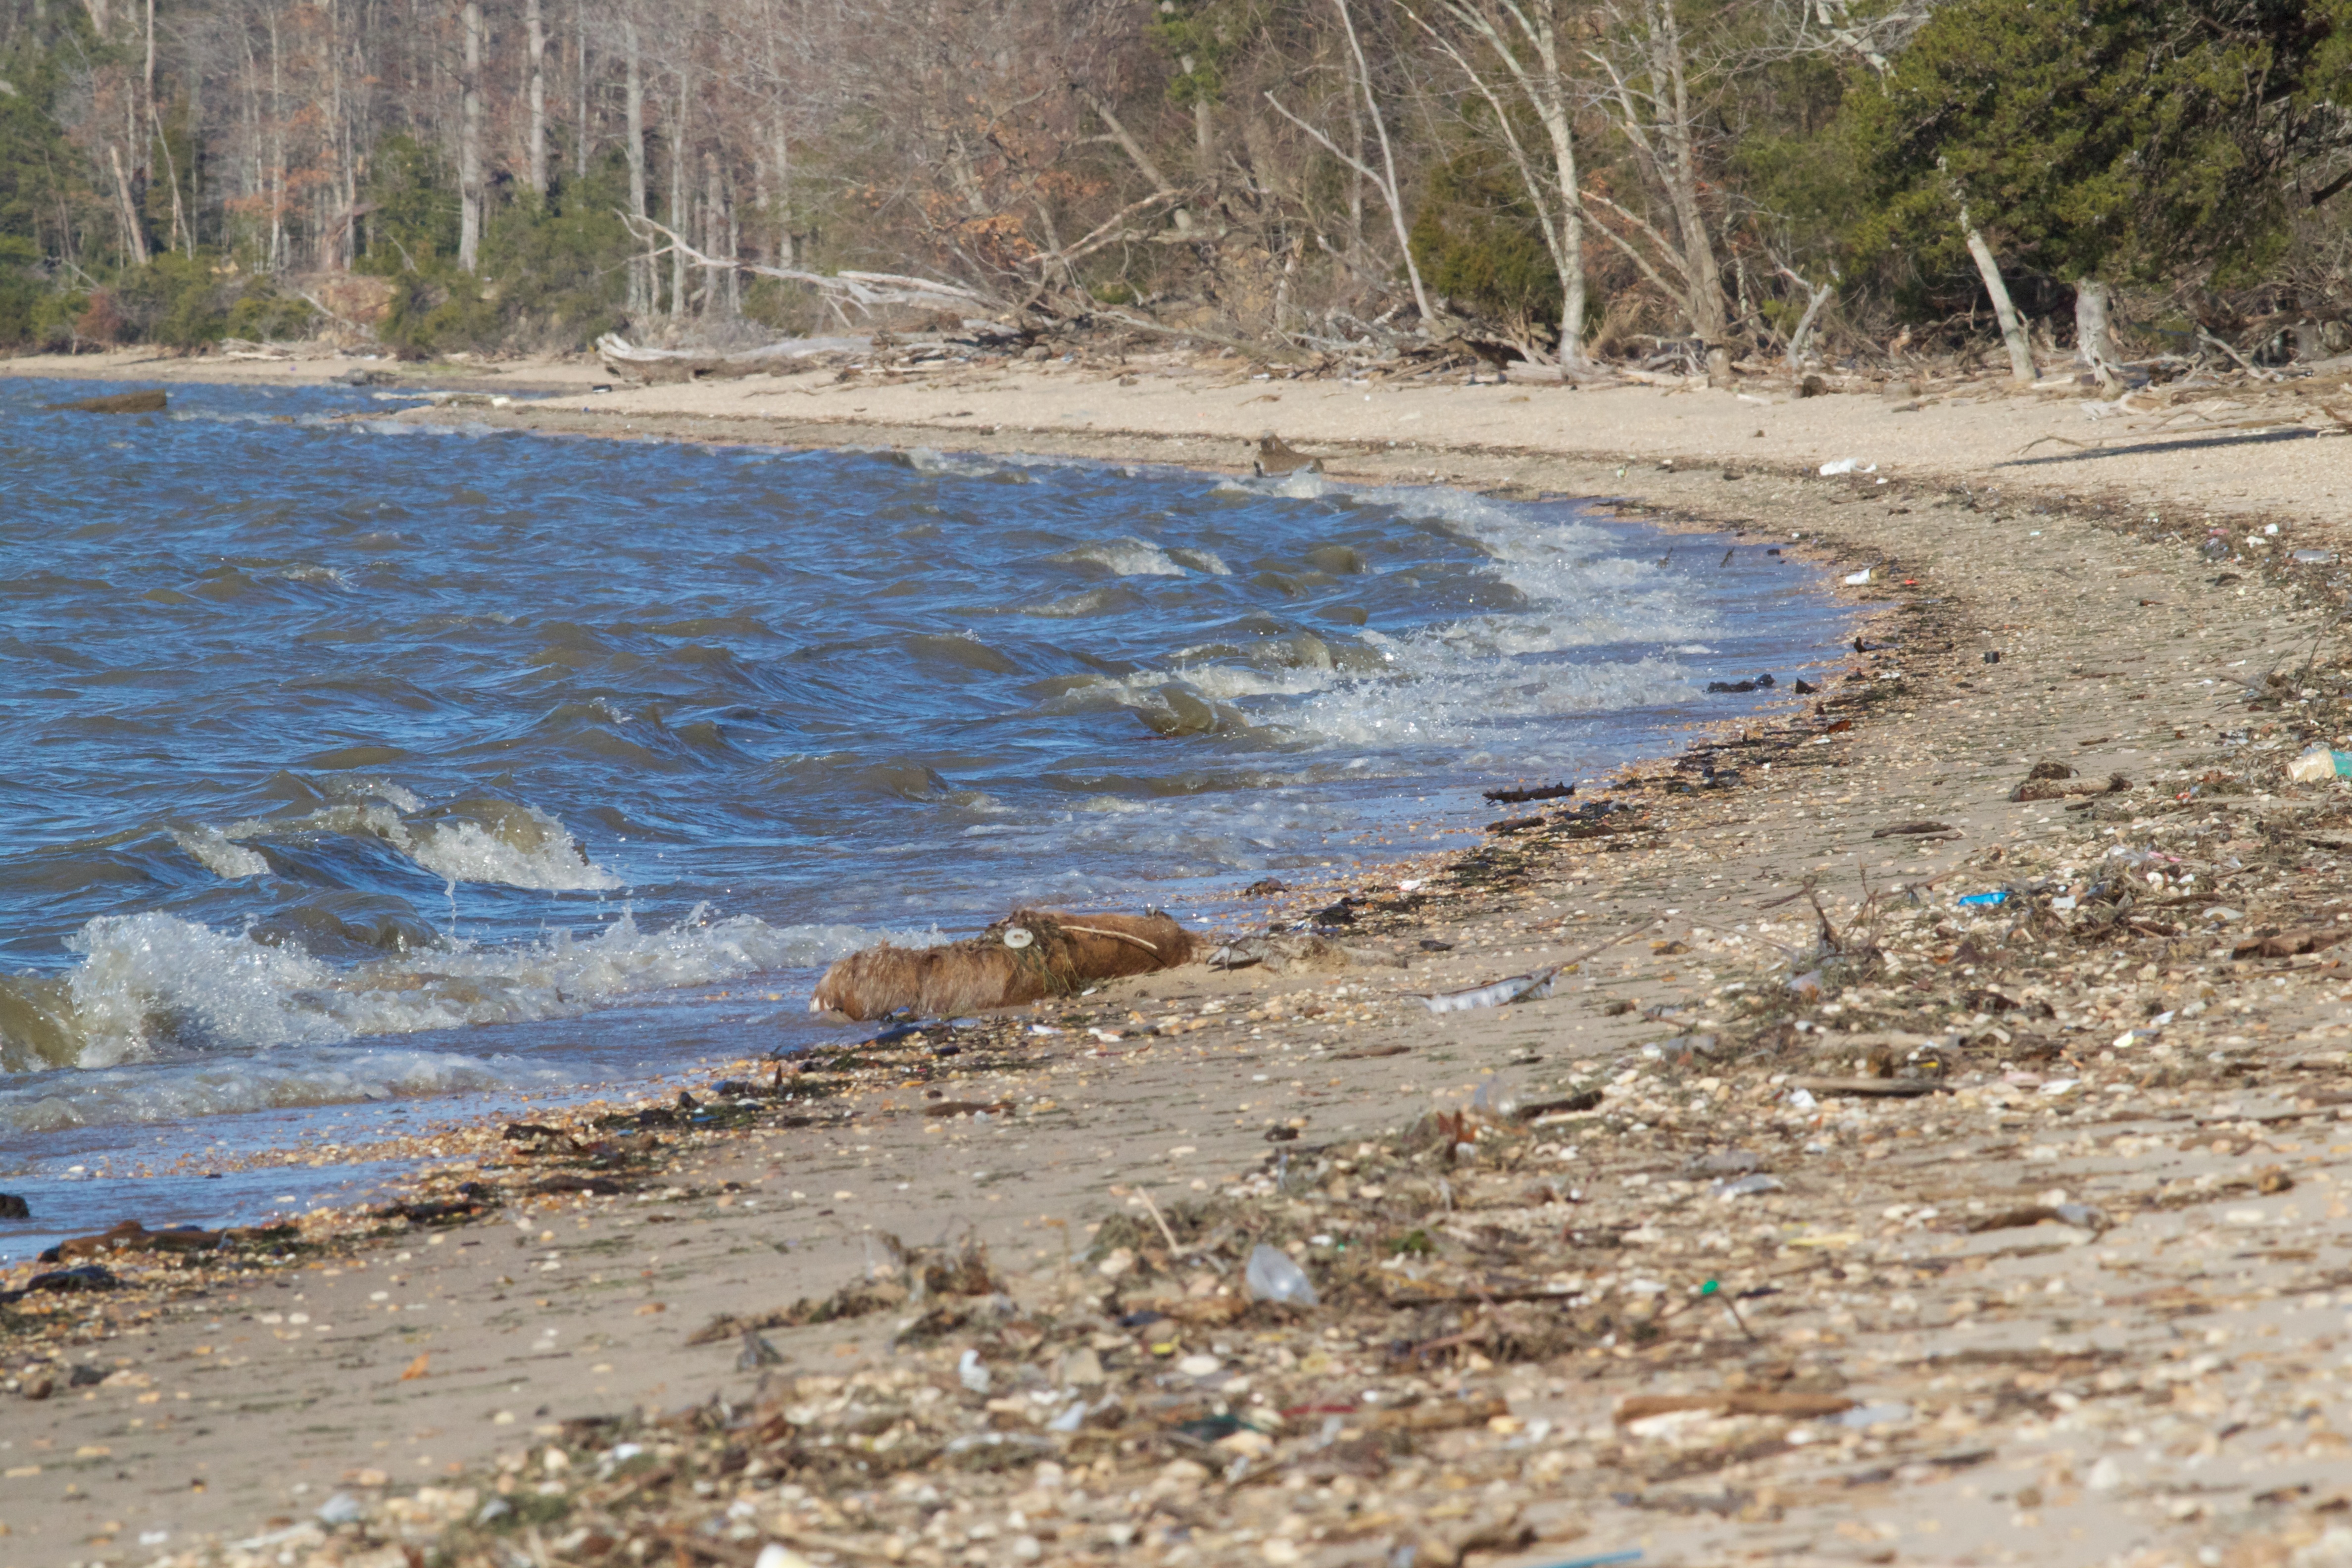
sea, coast, shore, river, stream, rapid, body of water, wetland, geological phenomenon